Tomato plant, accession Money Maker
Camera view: tilt-top (135 deg); turntable rotation: 30 degrees
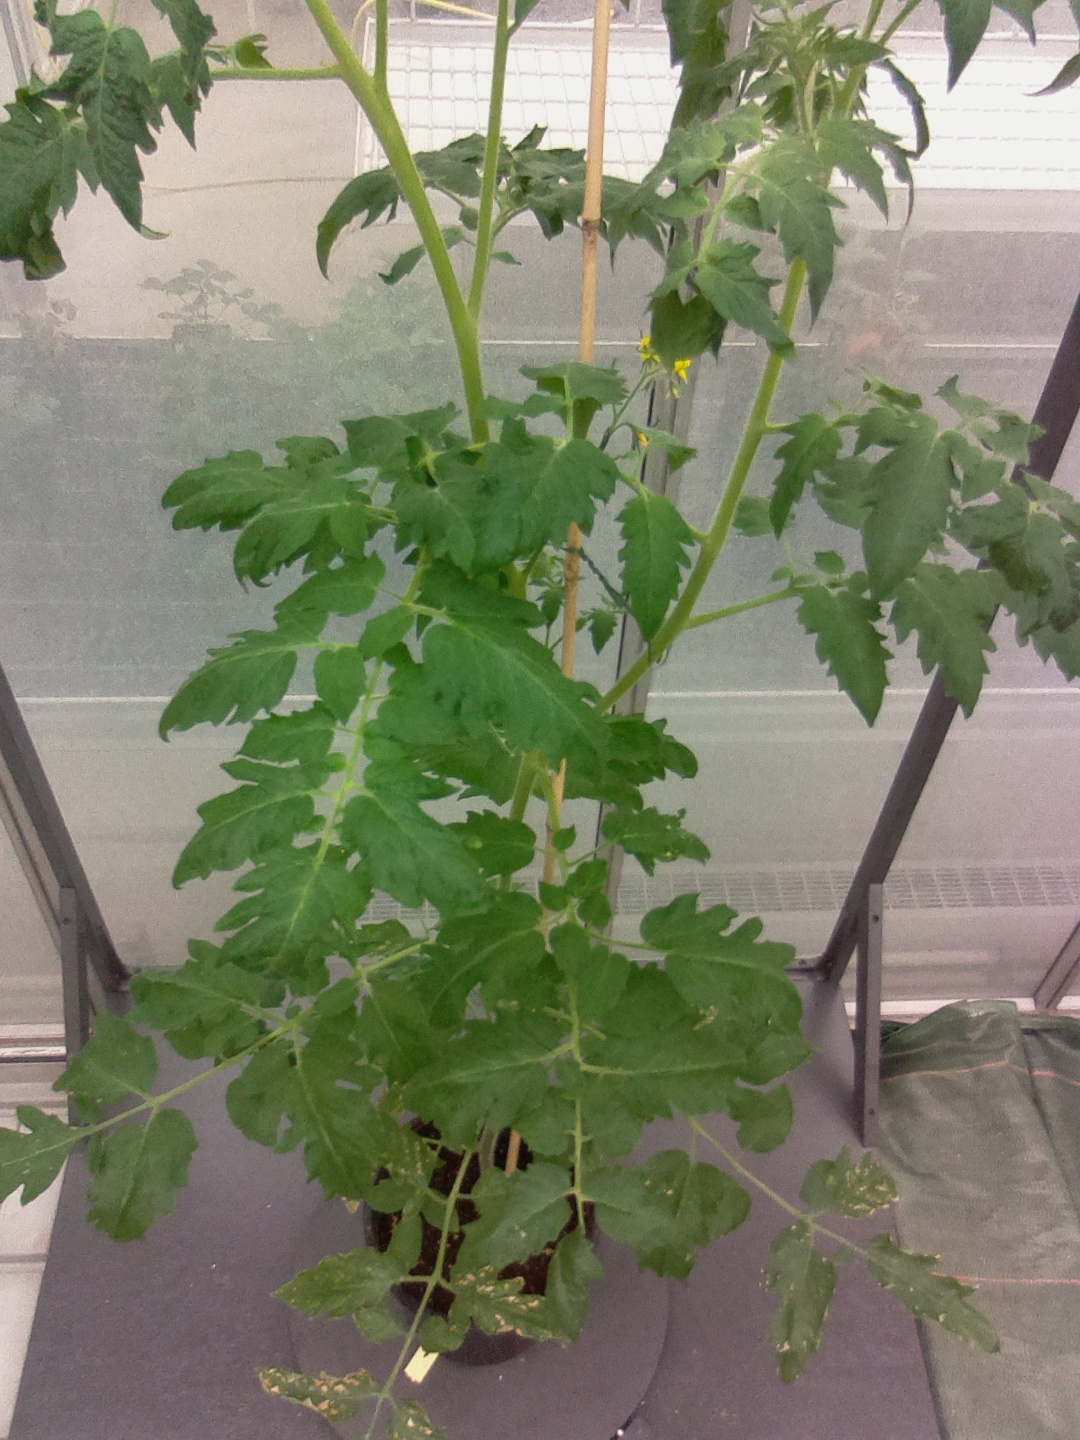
BBCH growth stage 69: End of flowering, 90%-100% of flowers open, more petals falling